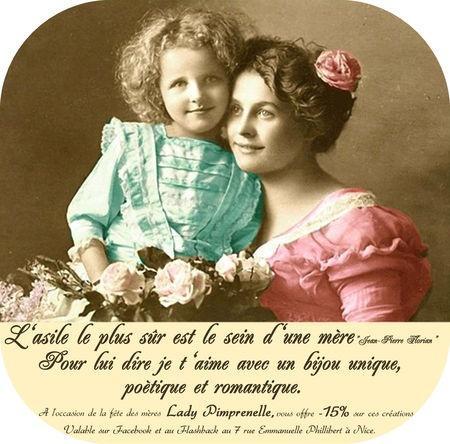
poem for the mother day